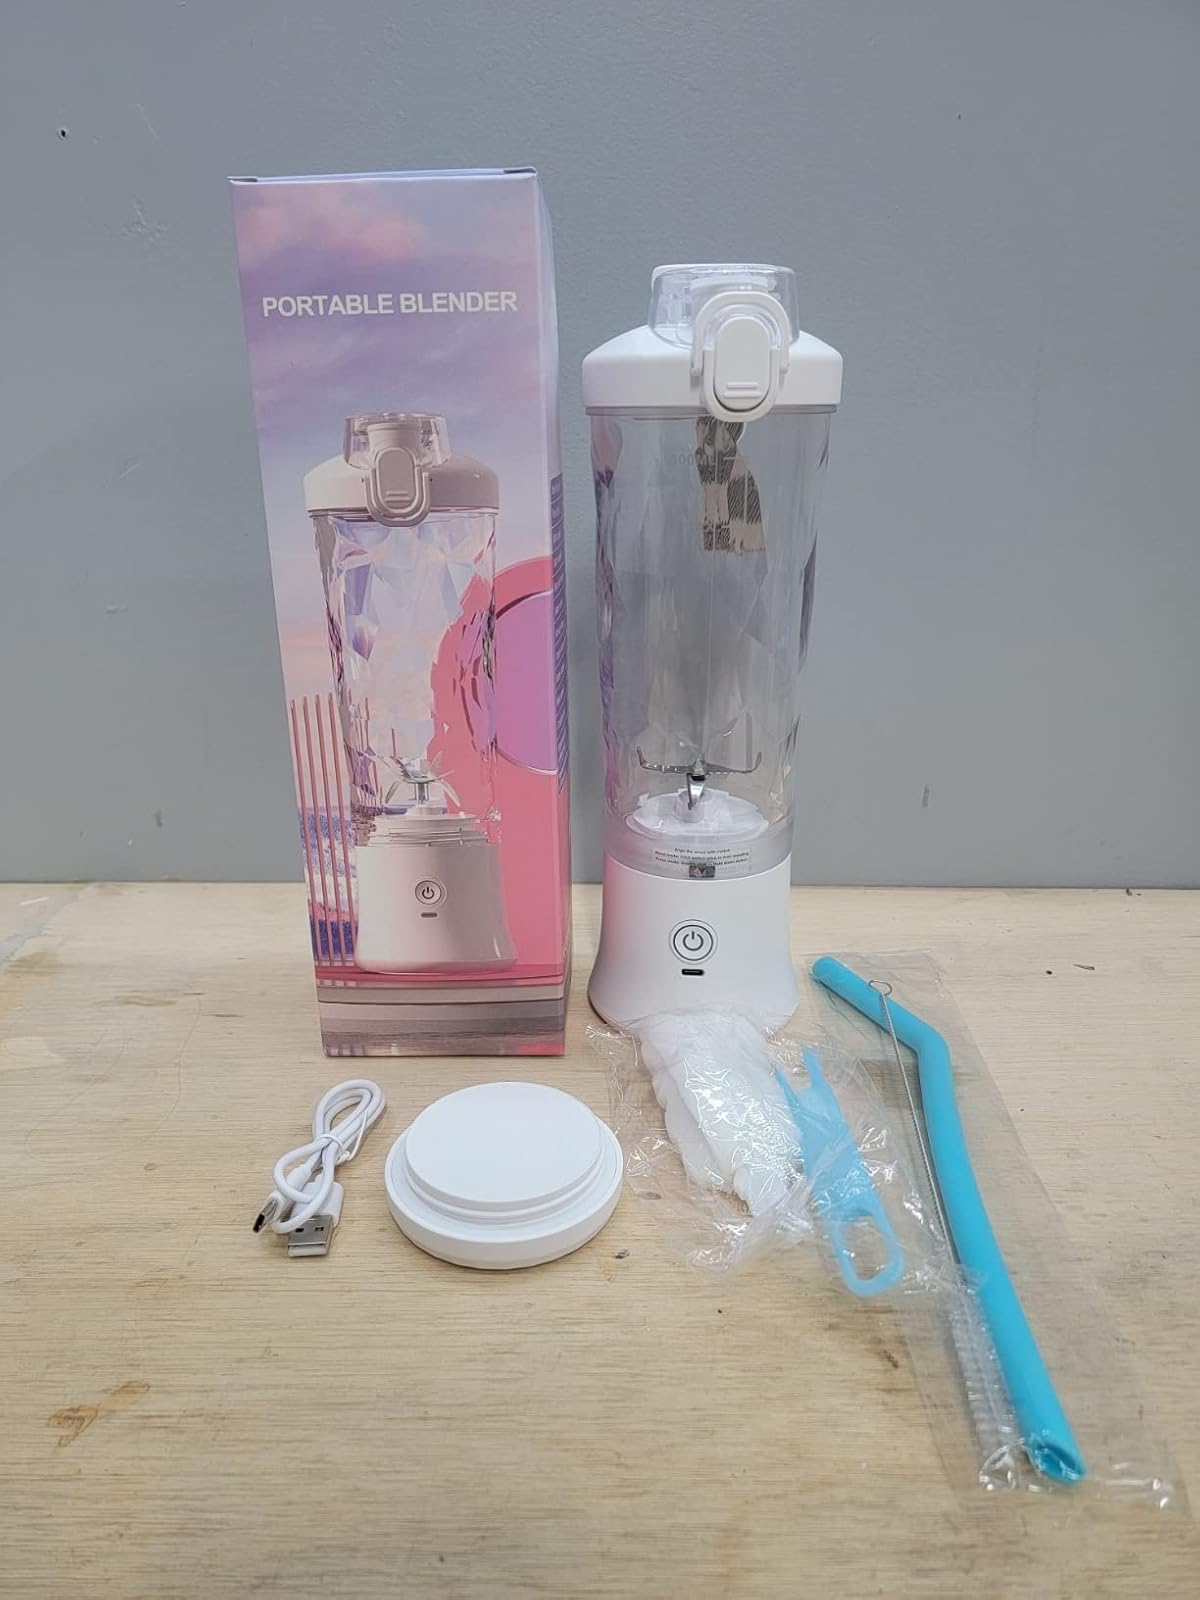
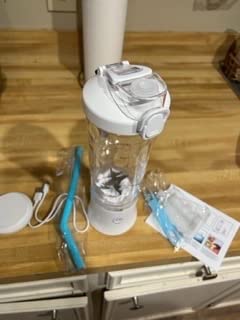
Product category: items_blender
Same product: yes